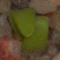
Label: sugar_beet